Tunnel of Eupalinos

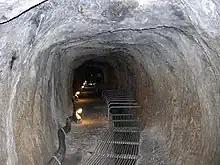
Inside the aqueduct

The tunnel might also be referred to in the Homeric Hymn to Apollo, which mentions "watered Samos." The tunnel was dug in the mid-6th century BC, by two groups working under the direction of the engineer Eupalinos from Megara, in order to supply the ancient capital of Samos (today called Pythagoreion) with fresh water. This was necessary for demographic reasons: the city of Samos had outgrown the capacity of the wells and cisterns within the city's limits, but the main source of fresh water on the island was on the other side of Mount Kastro from the city. It was of the utmost defensive importance; because the aqueduct ran underground, it could not easily be found by an enemy, who might otherwise cut off the water supply. The date of construction is not entirely clear. Herodotus mentions the tunnel in the context of his account of the tyrant Polycrates, who ruled c. 540–522 BC, but he does not explicitly say that Polycrates was responsible for its construction. Aideen Carty suggests that it should be connected with the regime that overthrew the Geomori in the early sixth century BC, which granted citizenship to a large number of Megarians, perhaps including Eupalinos. The Eupalinian aqueduct was used as an aqueduct for 1100 years, before it began to silt up. In the seventh century AD, the south end was used as a defensive refuge.